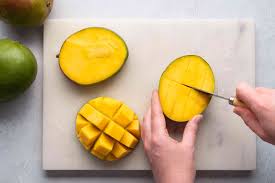
Label: Mango